Bibliography of the Holocaust

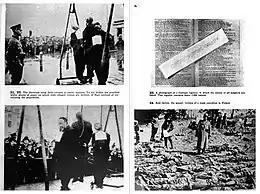
Photos from "The Black Book of Poland", published in 1942 by Polish government-in-exile in London and New York

Some of the information relayed in the Grojanowski Report (from the extermination center at Chelmno), including an estimate of 700 thousand murdered Jews, was broadcast by the BBC on June 2, 1942. Mention of several details from this broadcast were recycled and reported on page 5 of the New York Times near the end of that month on June 27, 1942.